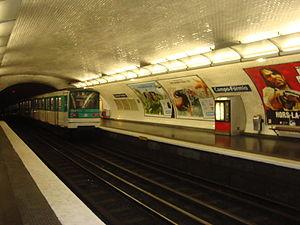
Une rame quitte la station de métro Campo-Formio sur la ligne 5 du métro de Paris
Campo-Formio est une station de la ligne 5 du métro de Paris, située dans le 13ᵉ arrondissement de Paris.